Recycling

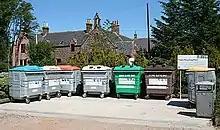
A recycling point in New Byth, Scotland, with separate containers for paper, plastics, and differently colored glass

At buy-back centers, separated, cleaned recyclates are purchased, providing a clear incentive for use and creating a stable supply. The post-processed material can then be sold. If profitable, this conserves the emission of greenhouse gases; if unprofitable, it increases their emission. Buy-back centres generally need government subsidies to be viable. According to a 1993 report by the U.S. National Waste & Recycling Association, it costs an average $50 to process a ton of material that can be resold for $30.